Bow Street

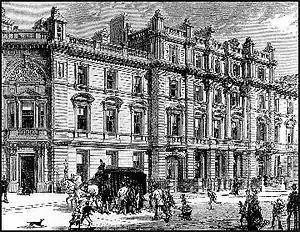
Bow Street Magistrates' Court in the late 19th century

Bow Street's character changed during the 18th century to cover police and law. No. 4, originally built by James Browne in 1703–4, served as a magistrates' court from 1740. The forerunner of the modern police force, the Bow Street Runners, were founded there by novelist and dramatist Henry Fielding around 1750, after he assembled a group of volunteers who would be paid for securing convictions and could take private commission or rewards. Fielding called them "thief-takers", but the Bow Street Runner name did not appear until later in the century. Following his death, Fielding was succeeded by his half-brother John.